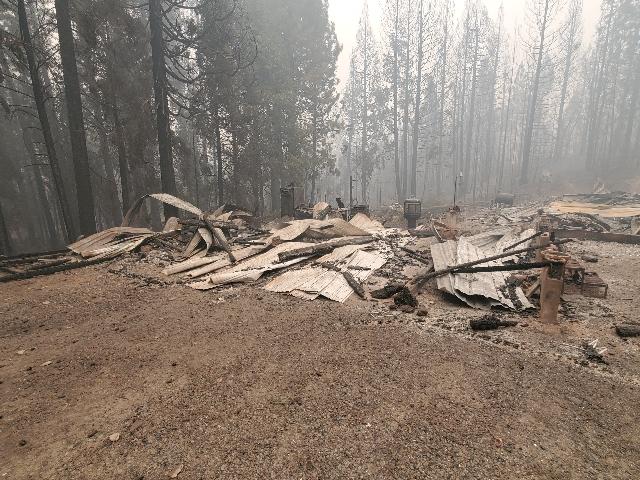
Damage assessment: destroyed